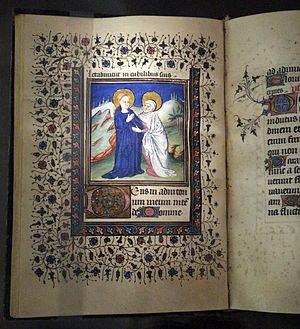
Le Maître du Roman de la Rose de Vienne désigne par convention un enlumineur actif à Lyon entre 1425 et 1465. Il doit son nom à un manuscrit du Roman de la Rose conservé à la Bibliothèque nationale autrichienne.